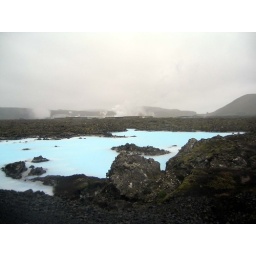
Blue water in lava field